Beto Carrero World

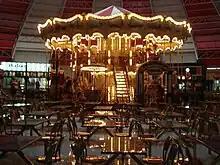
Carrossel Veneziano

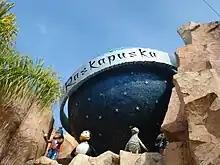
Raskapuska

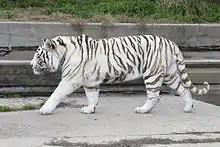
Zoológico

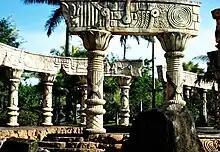
Civilizações Perdidas

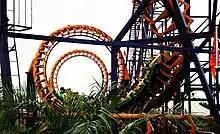
Star Mountain

"Mundo Animal" was a themed area that featured a zoo housing different animals wich was officially closed to the public on June, 2024. As of February, 2025 most of its animals have been rehoused to undisclosed zoos and sanctuaries, but the structure is still maintained for the remaining specimens.